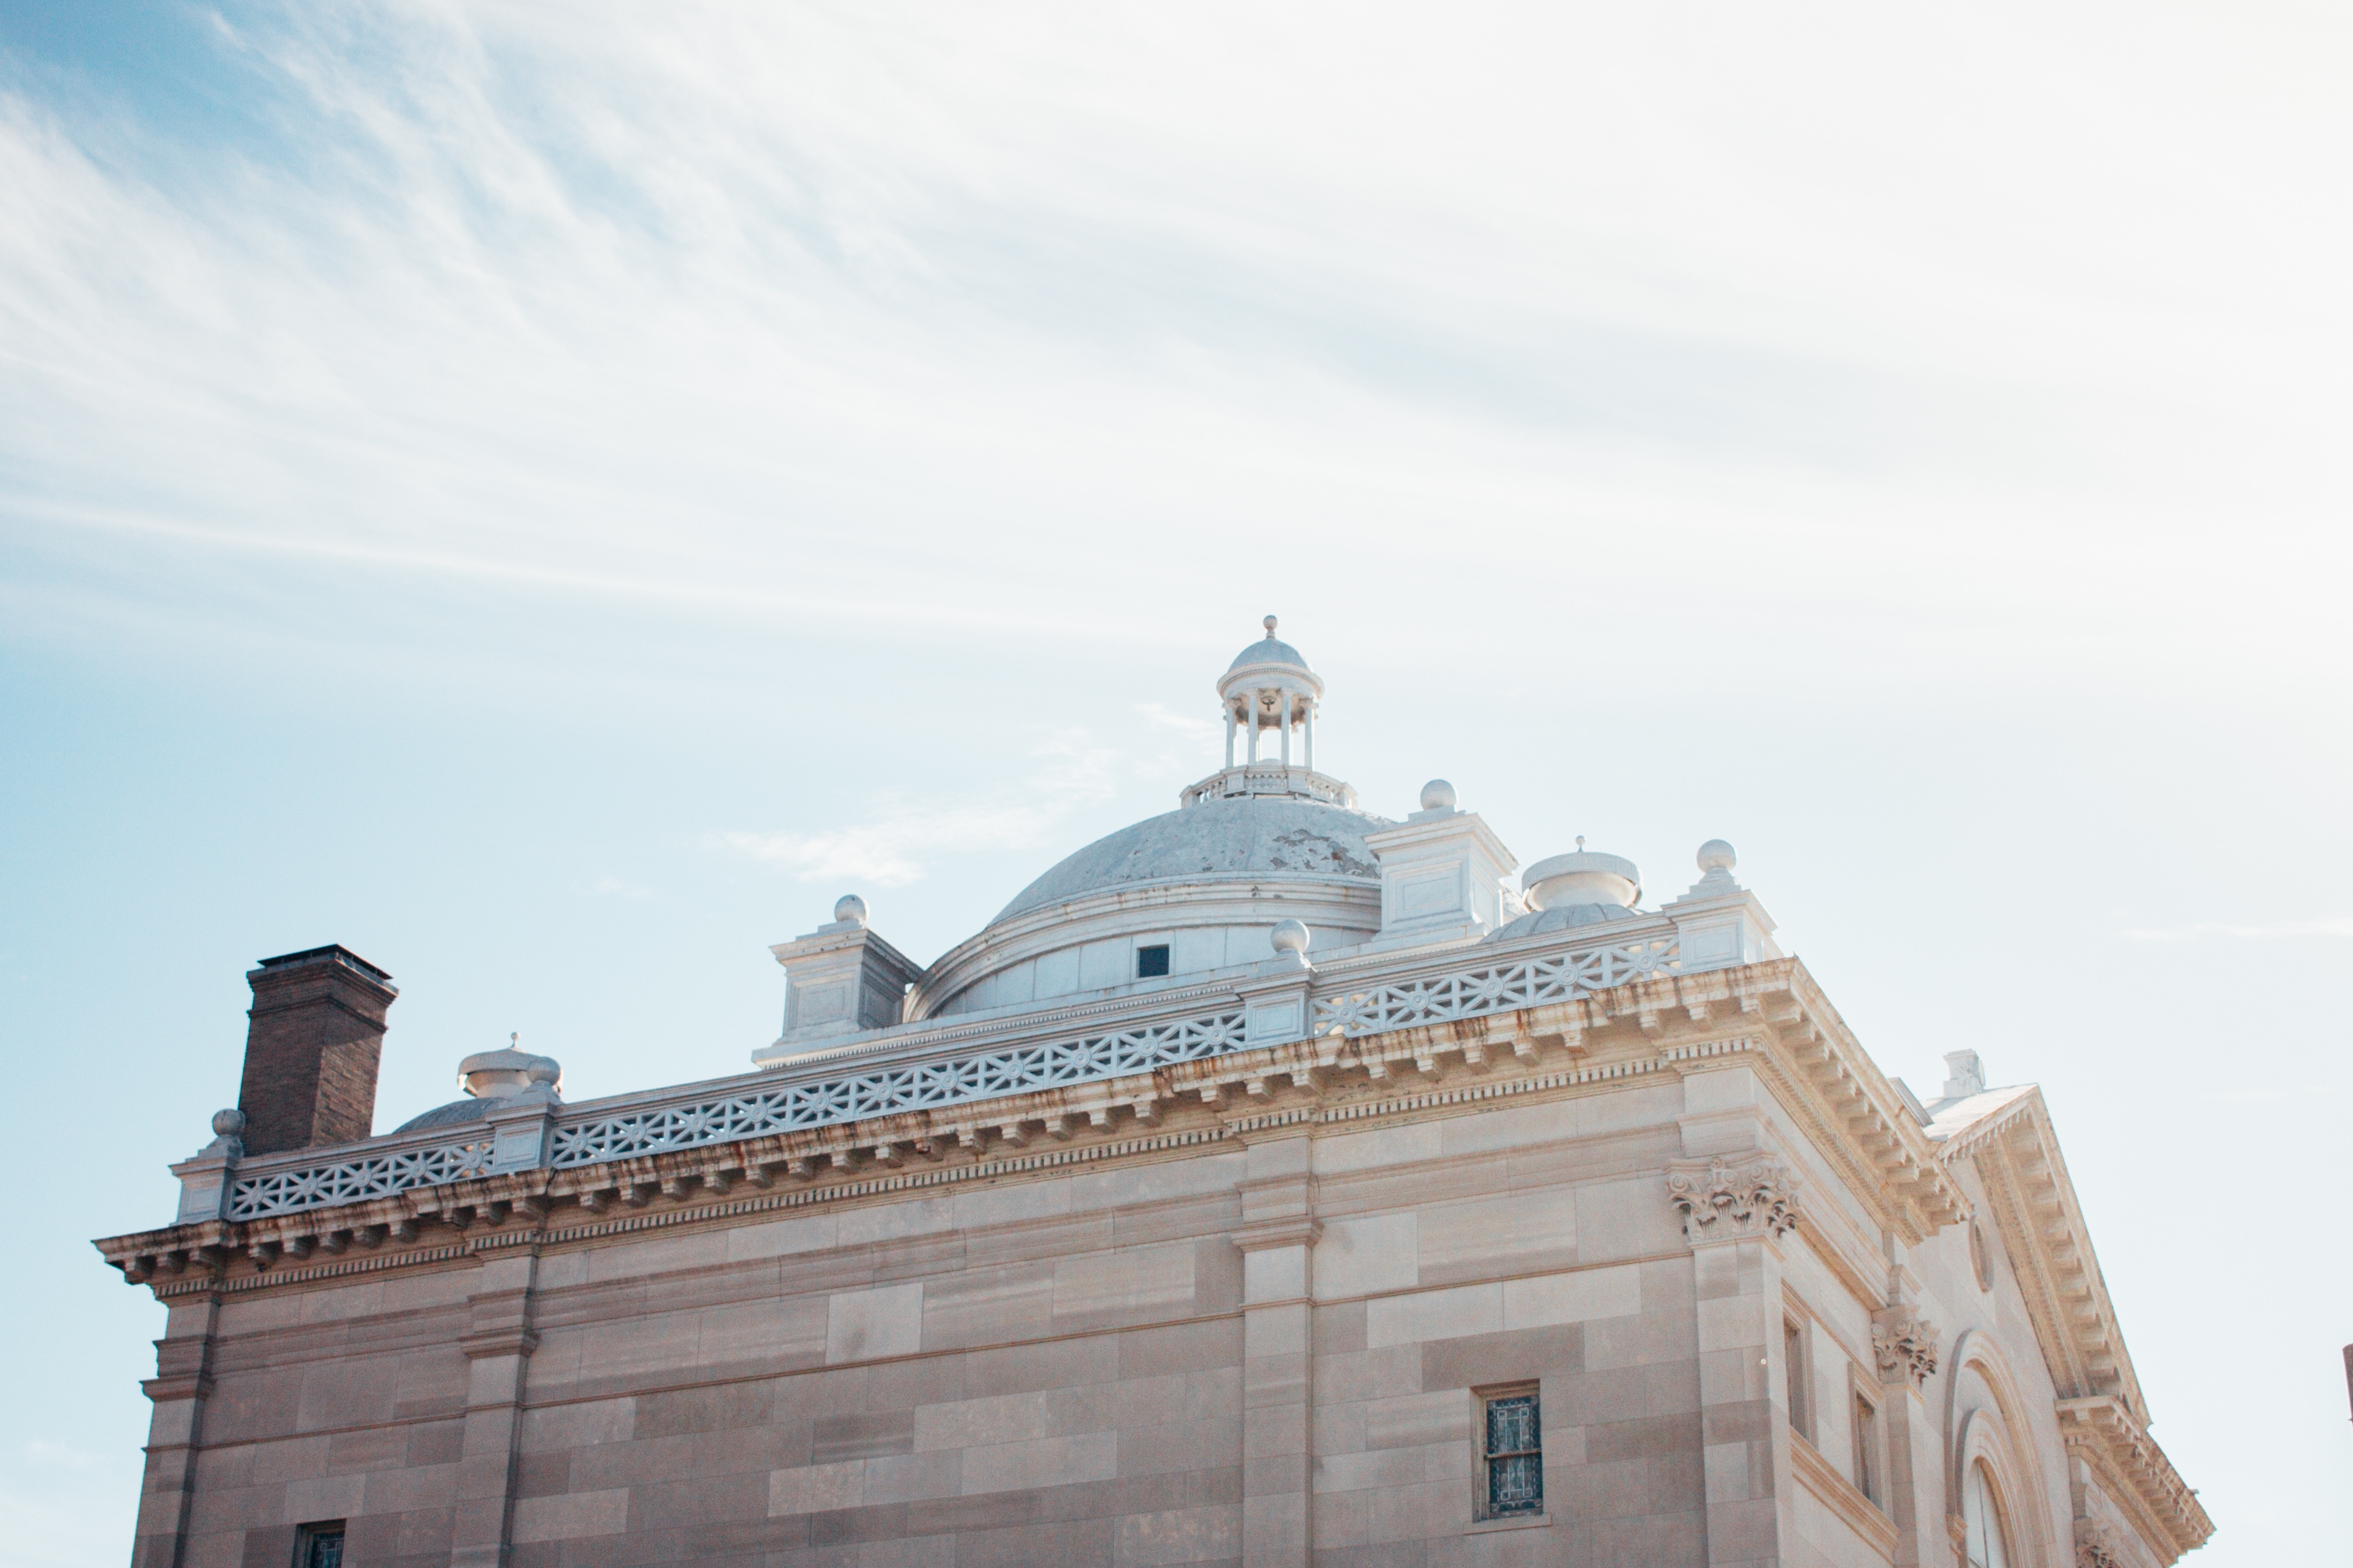
building, monument, tower, landmark, place of worship, dome